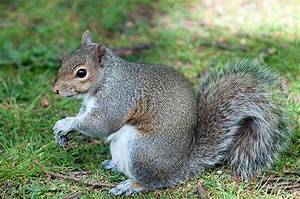
Label: squirrel